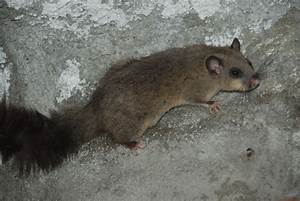
Label: scoiattolo